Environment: real
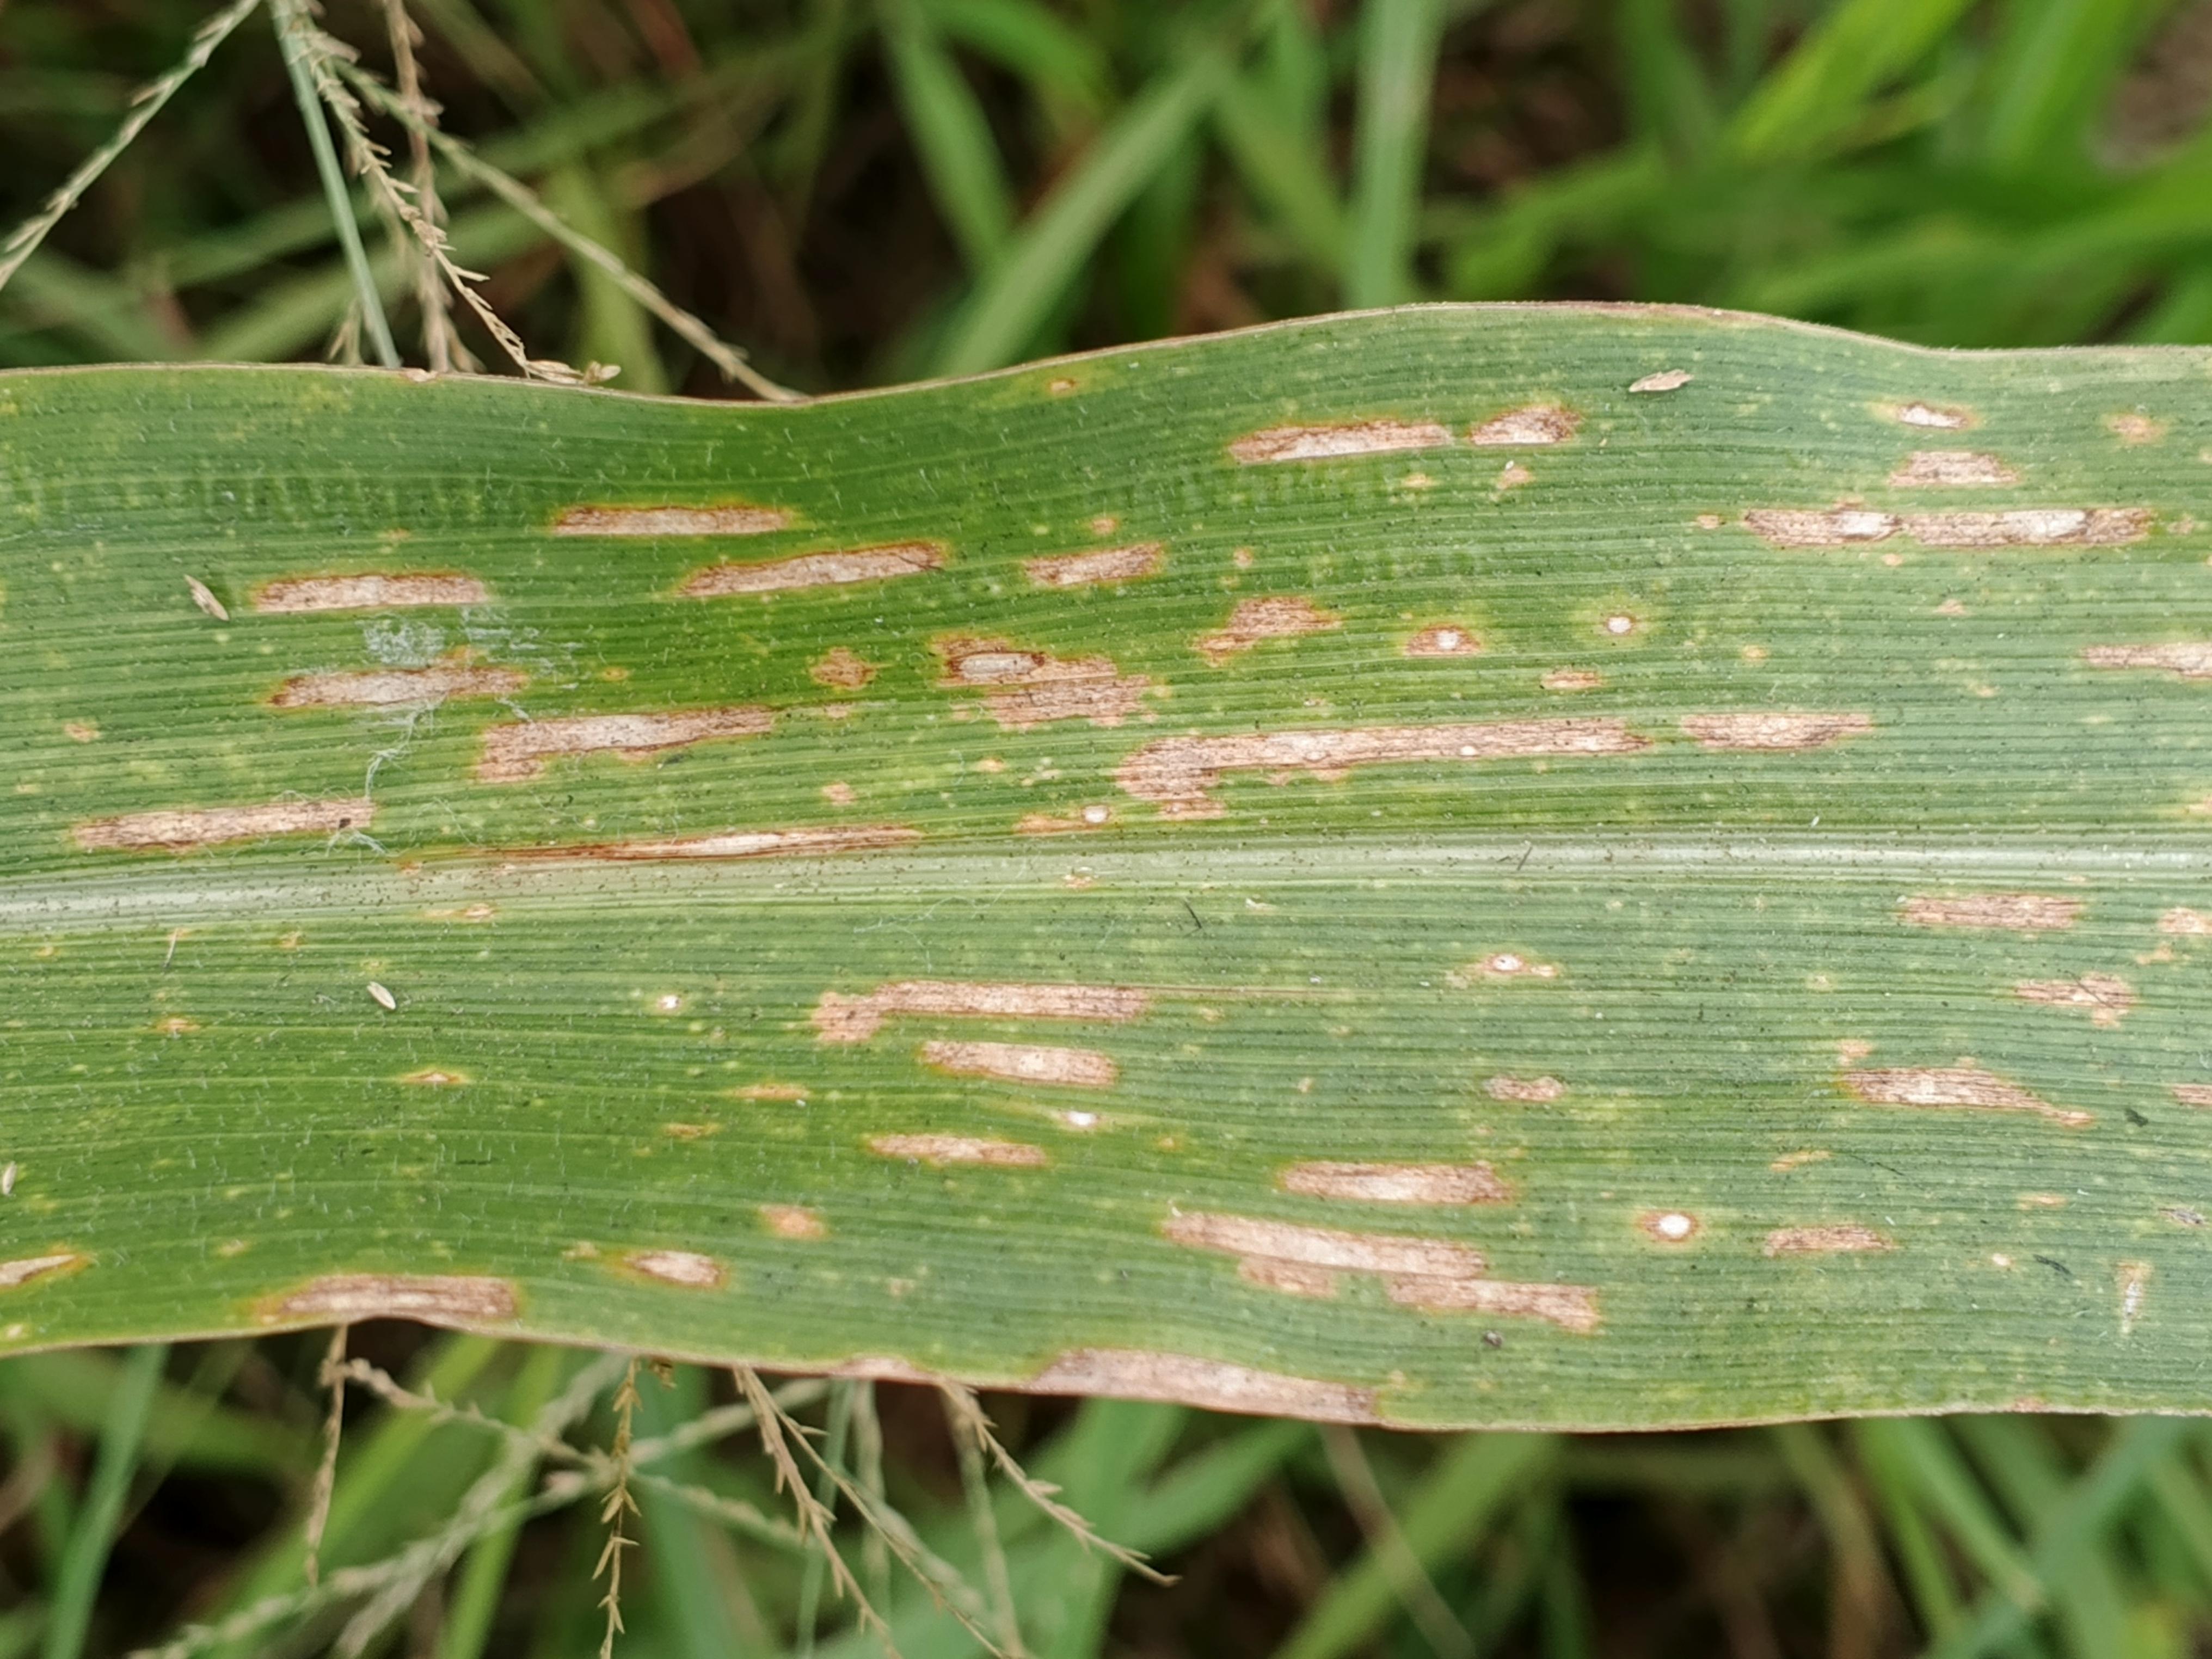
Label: gray_leaf_spot